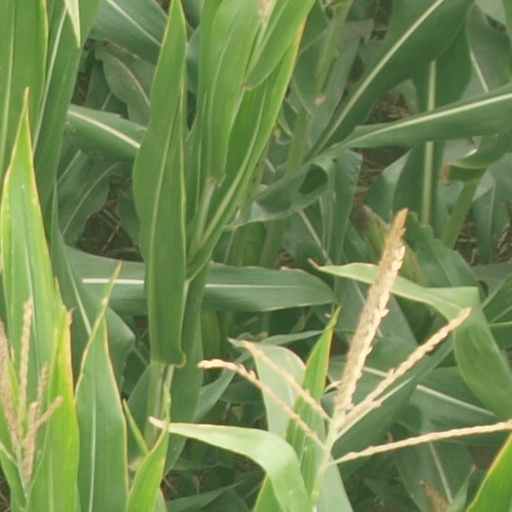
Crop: maize; corn